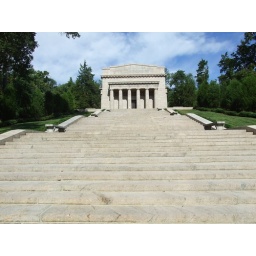
The steps leading to the main building at the Lincoln birthplace national monument in Kentucky.